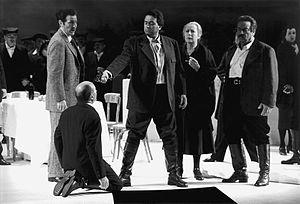
Salvatore Giuliano était un paysan, bandit et indépendantiste sicilien. Il était une légende de son vivant, et le récit de sa vie a été mythifié après sa mort. Il est souvent comparé à Robin des Bois dans la culture populaire italienne, aidant les pauvres et volant les riches. Giuliano a été un membre actif du Mouvement indépendantiste sicilien. Son histoire a attiré l’attention des médias dans le monde entier, en partie grâce à son apparence physique.
Salvatore Giuliano est un opéra en un acte de Lorenzo Ferrero sur un livret italien de Giuseppe Di Leva, qui a été conçu pour être réalisé en double affiche avec Cavalleria rusticana de Pietro Mascagni. L’œuvre a été commandée par le Teatro dell'Opera di Roma et créé le 25 janvier 1986.